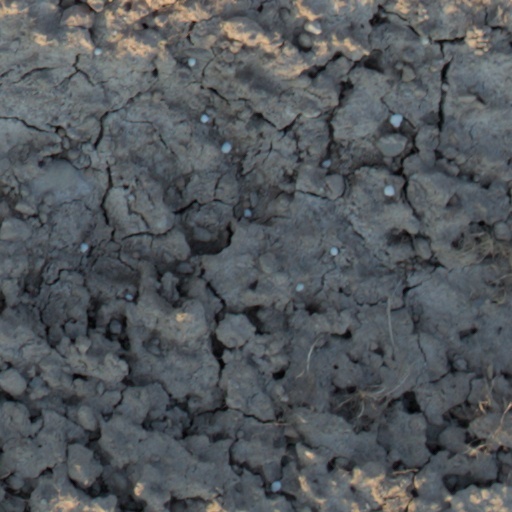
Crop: wheat